Hutsonville Bridge

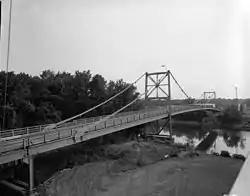
Looking southwest from the Indiana side

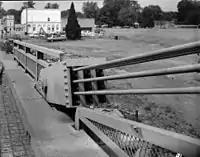
Self-anchorage detail, bridge deck view

The Hutsonville Bridge or Sullivan-Hutsonville Bridge connecting Crawford County, Illinois, and Sullivan County, Indiana, United States, over the Wabash River, built 1939 and replaced in 1988, was an example of the relatively rare self-anchored suspension bridge type. It was designed by Robinson & Steinman, with R. V. Milbank as the resident chief engineer, and constructed by Wisconsin Bridge and Iron Company as general contractor and Vincennes Steel Corporation as steel fabricators and Charles J. Glasgow as a subcontractor.